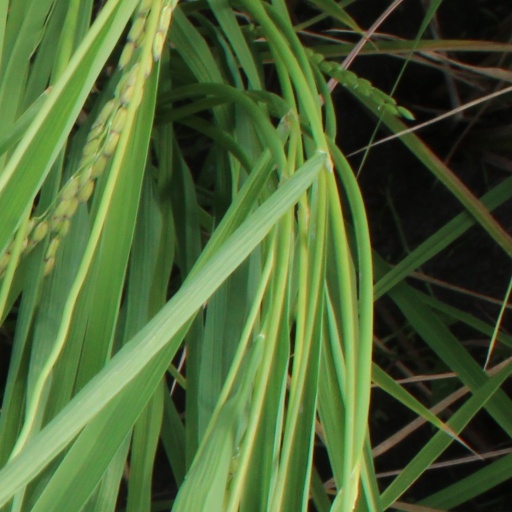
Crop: rice